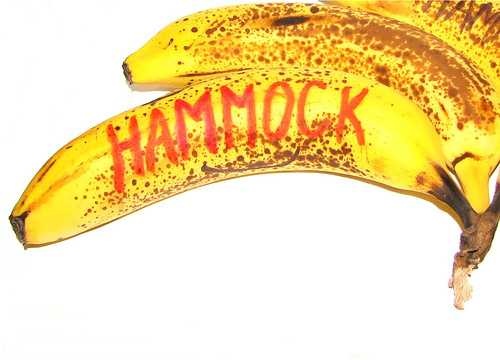
Label: Banana